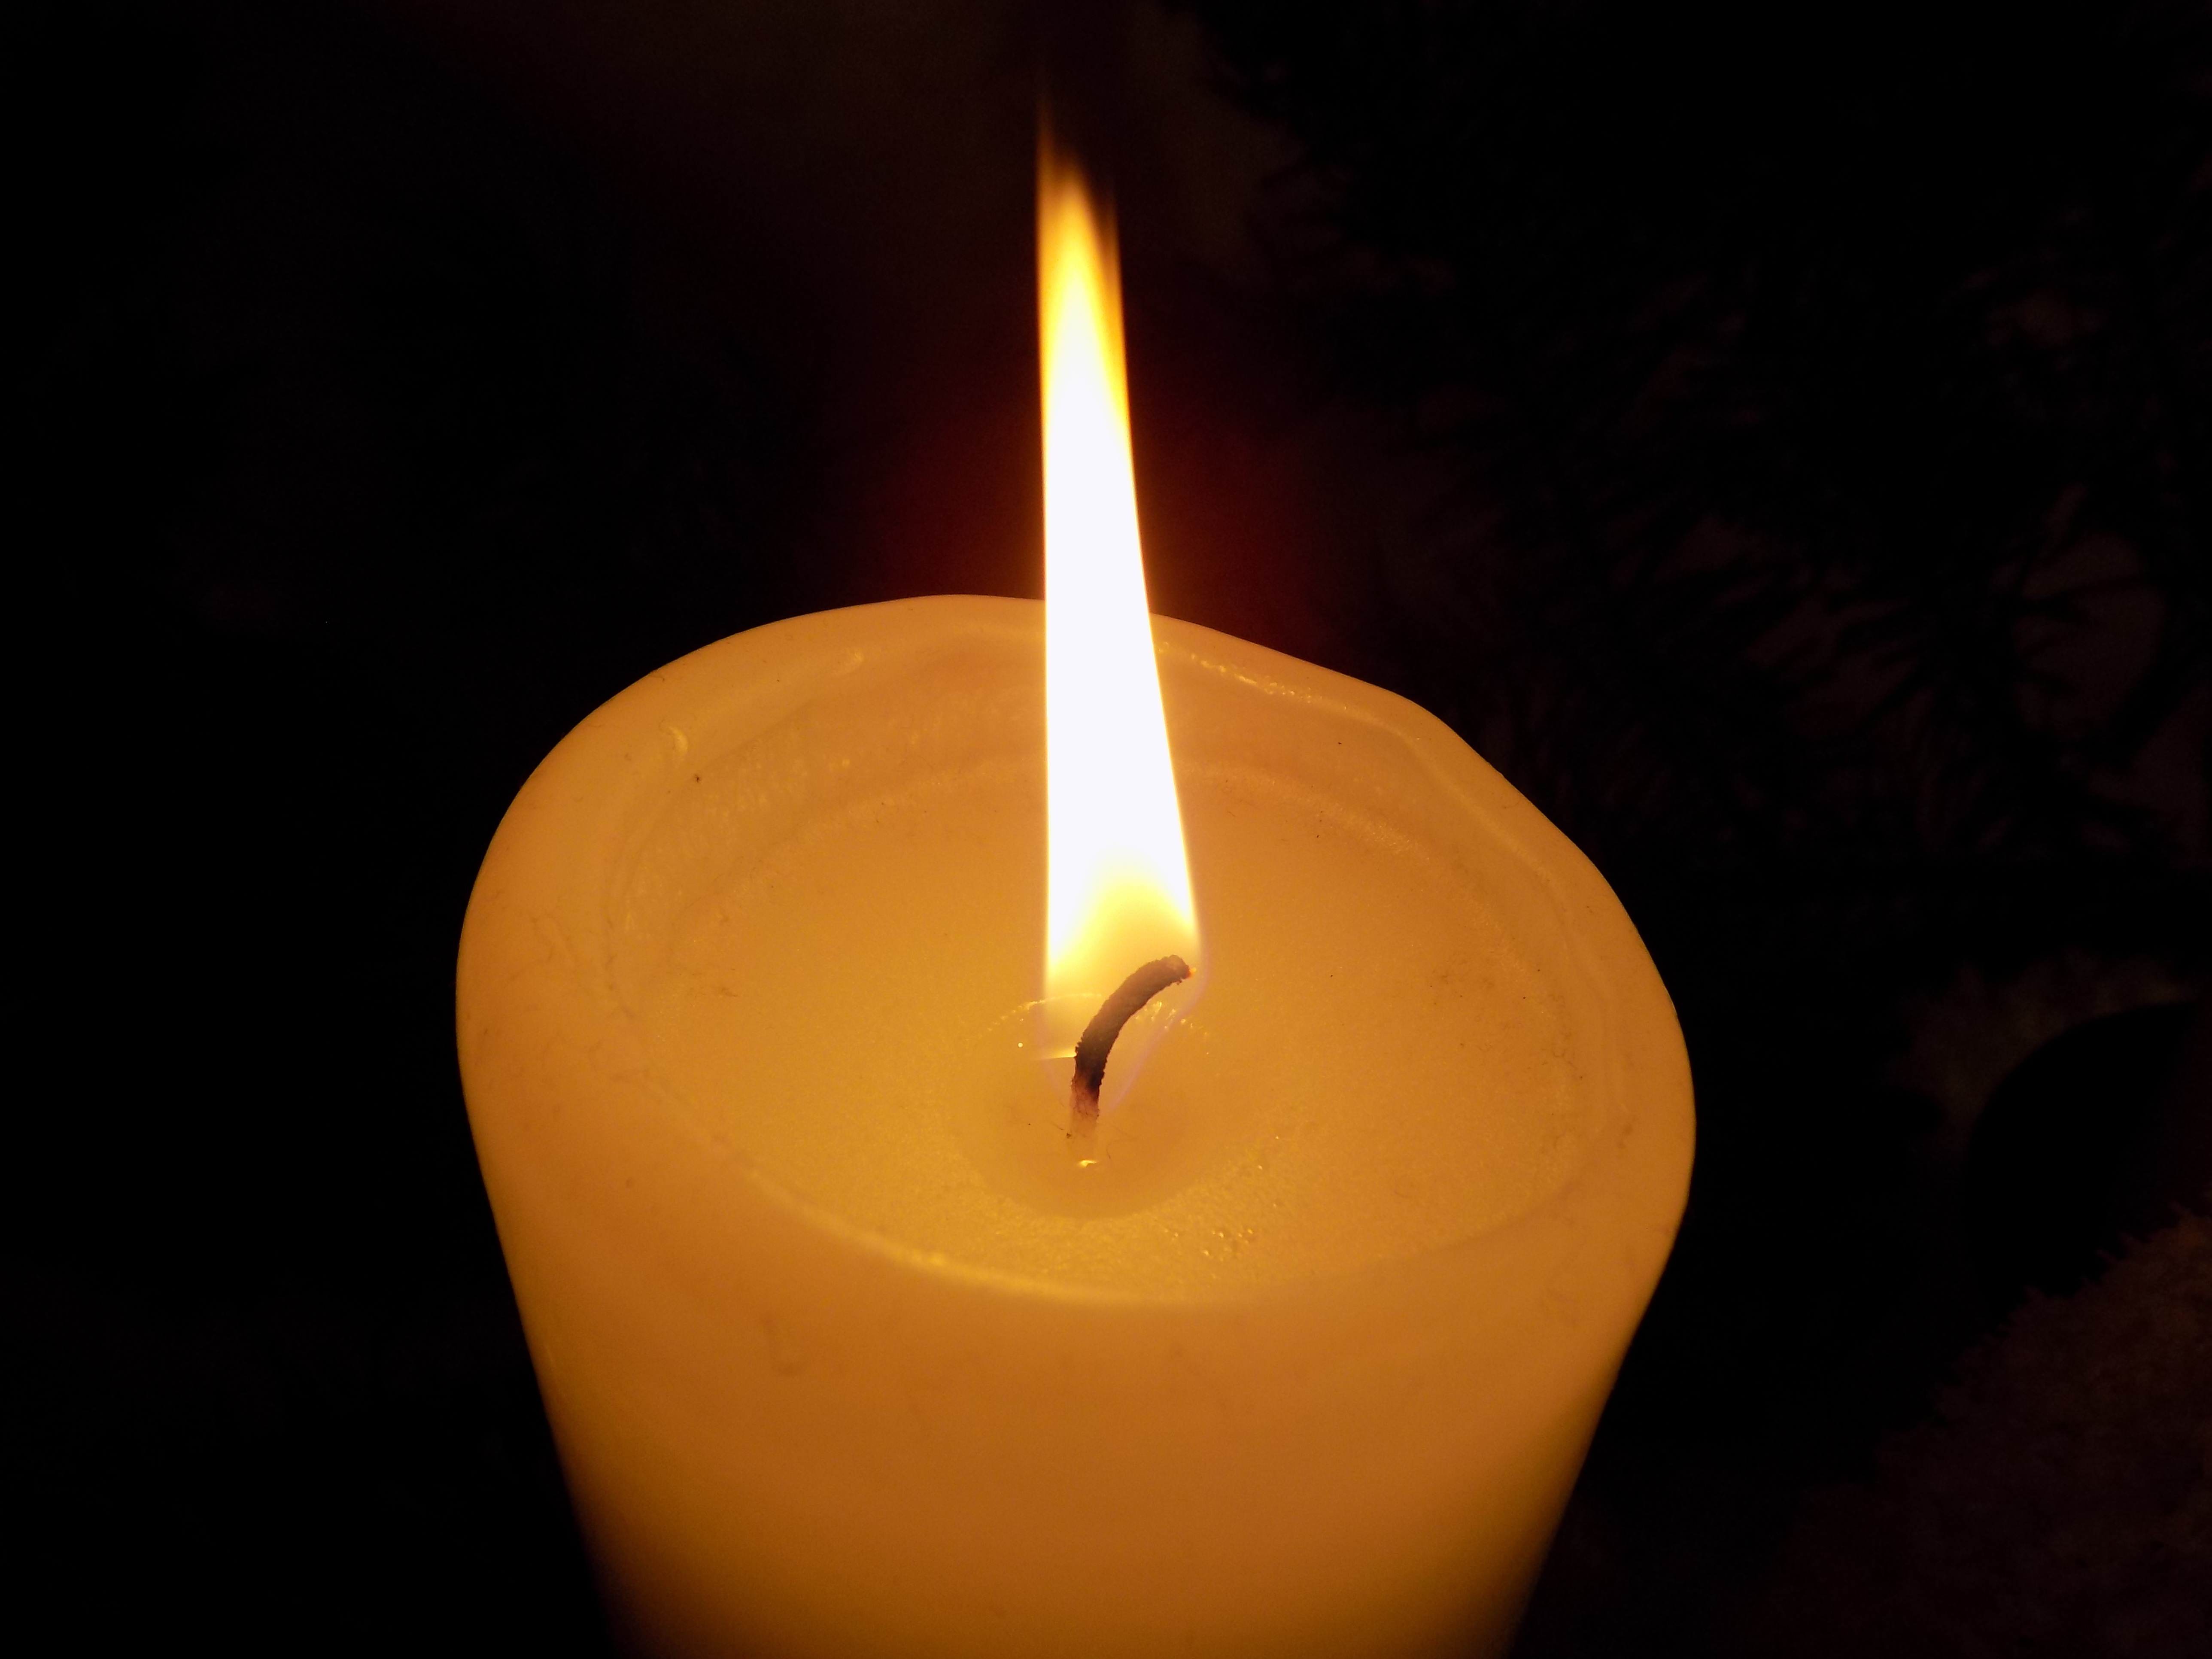
light, flame, darkness, yellow, candle, lighting, decor, advent, christmas time, wax, flameless candle